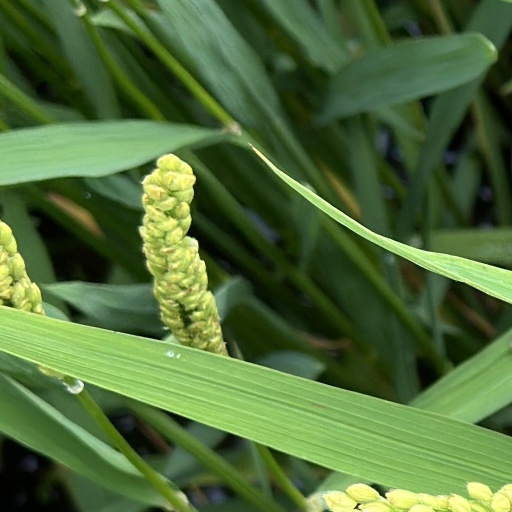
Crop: rice